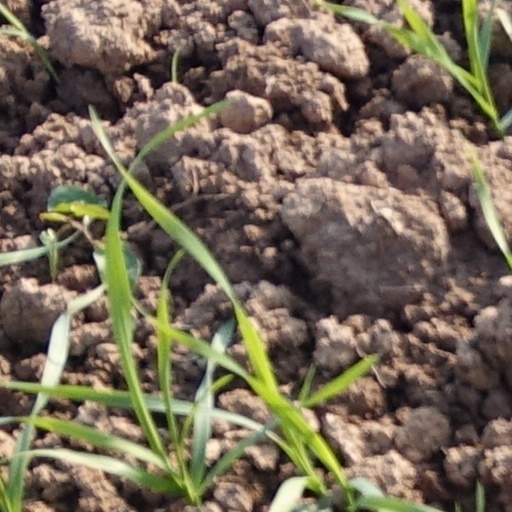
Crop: wheat